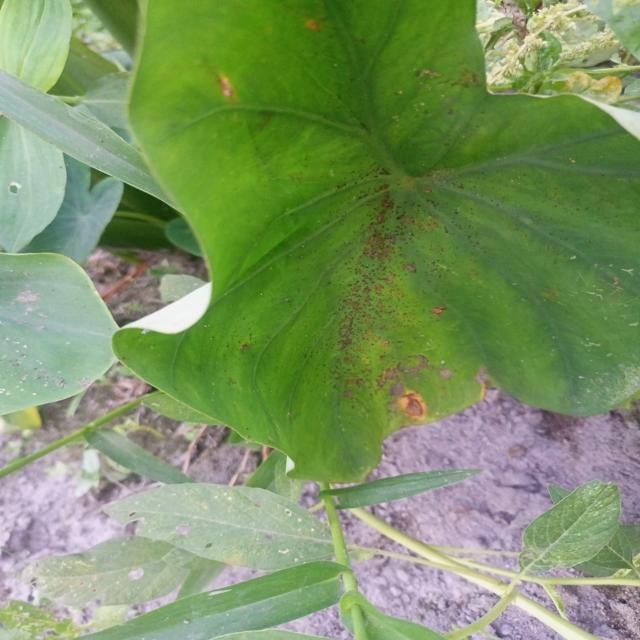
Label: Early_Blight